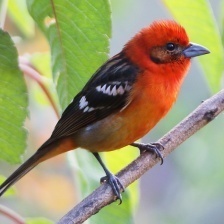
Species: FLAME TANAGER
Scientific name: PIRANGA BIDENTATA